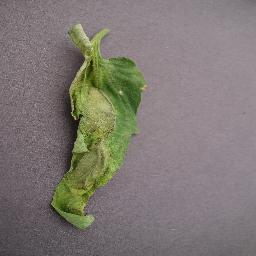
Label: Tomato___Late_blight